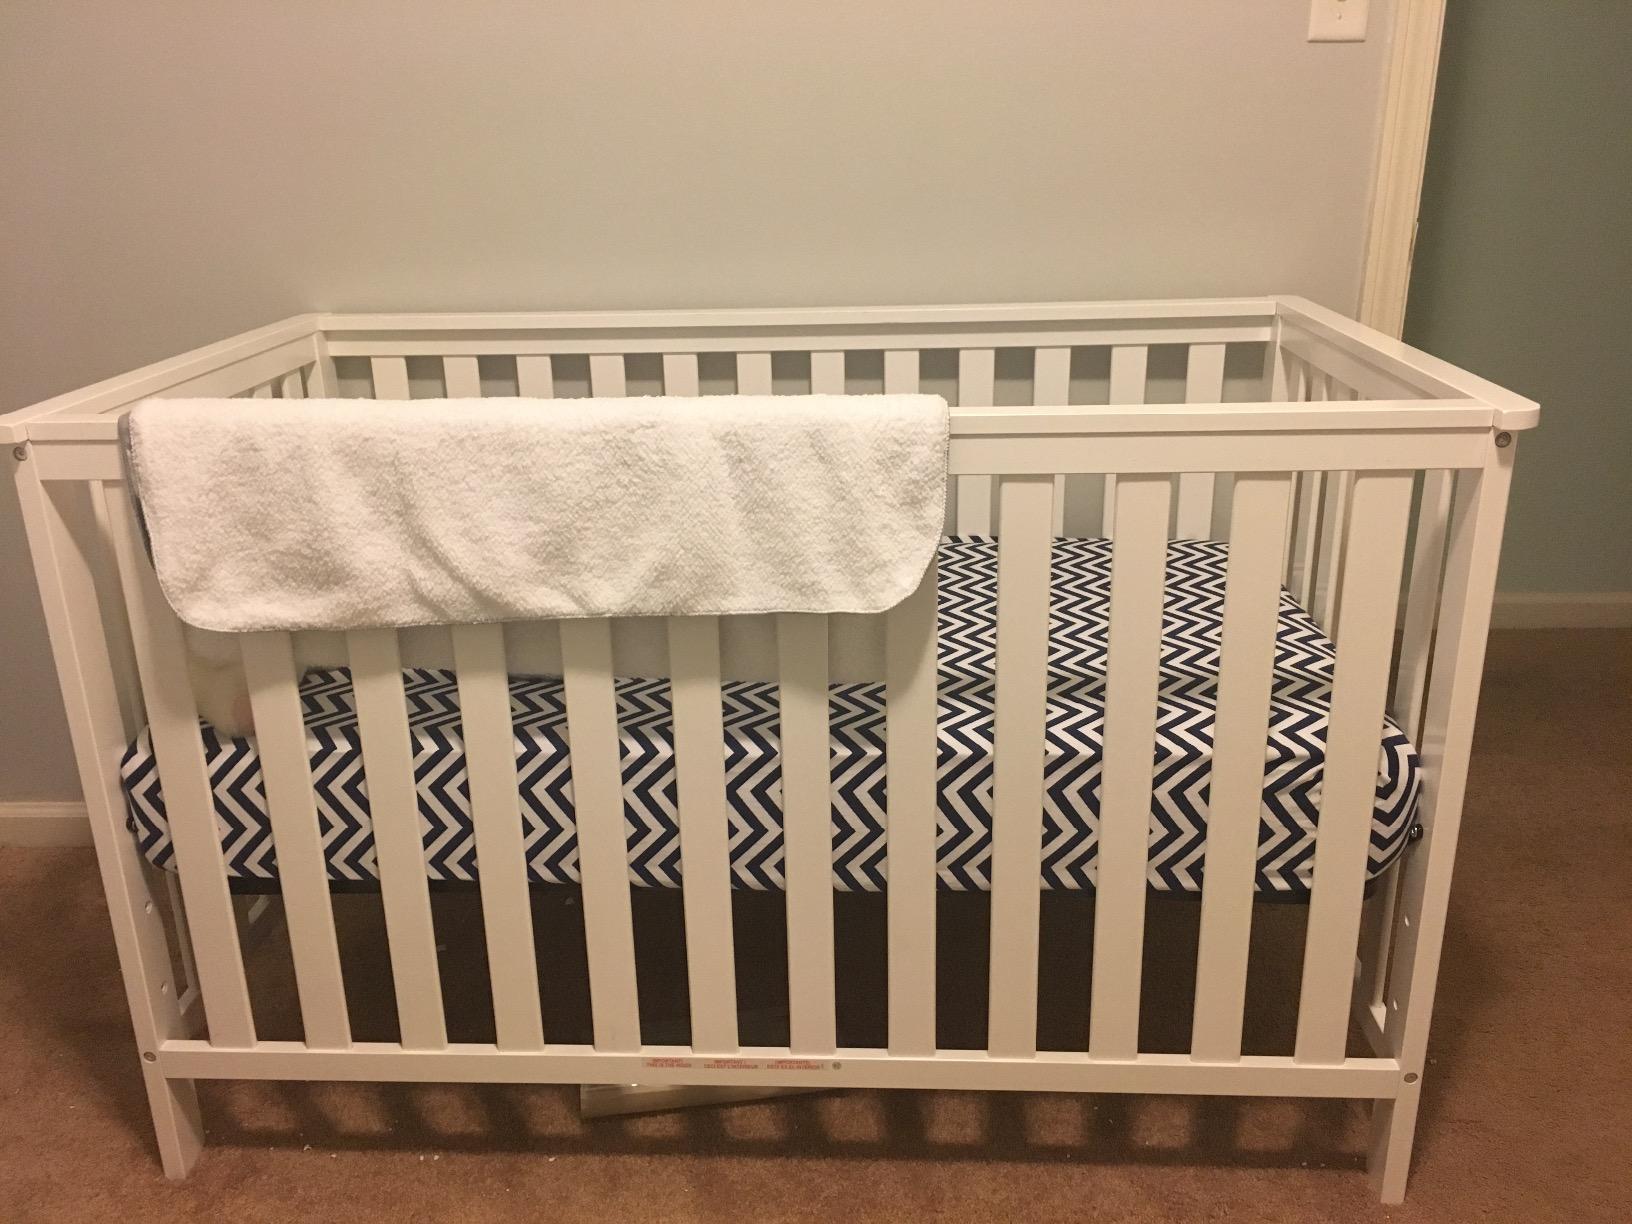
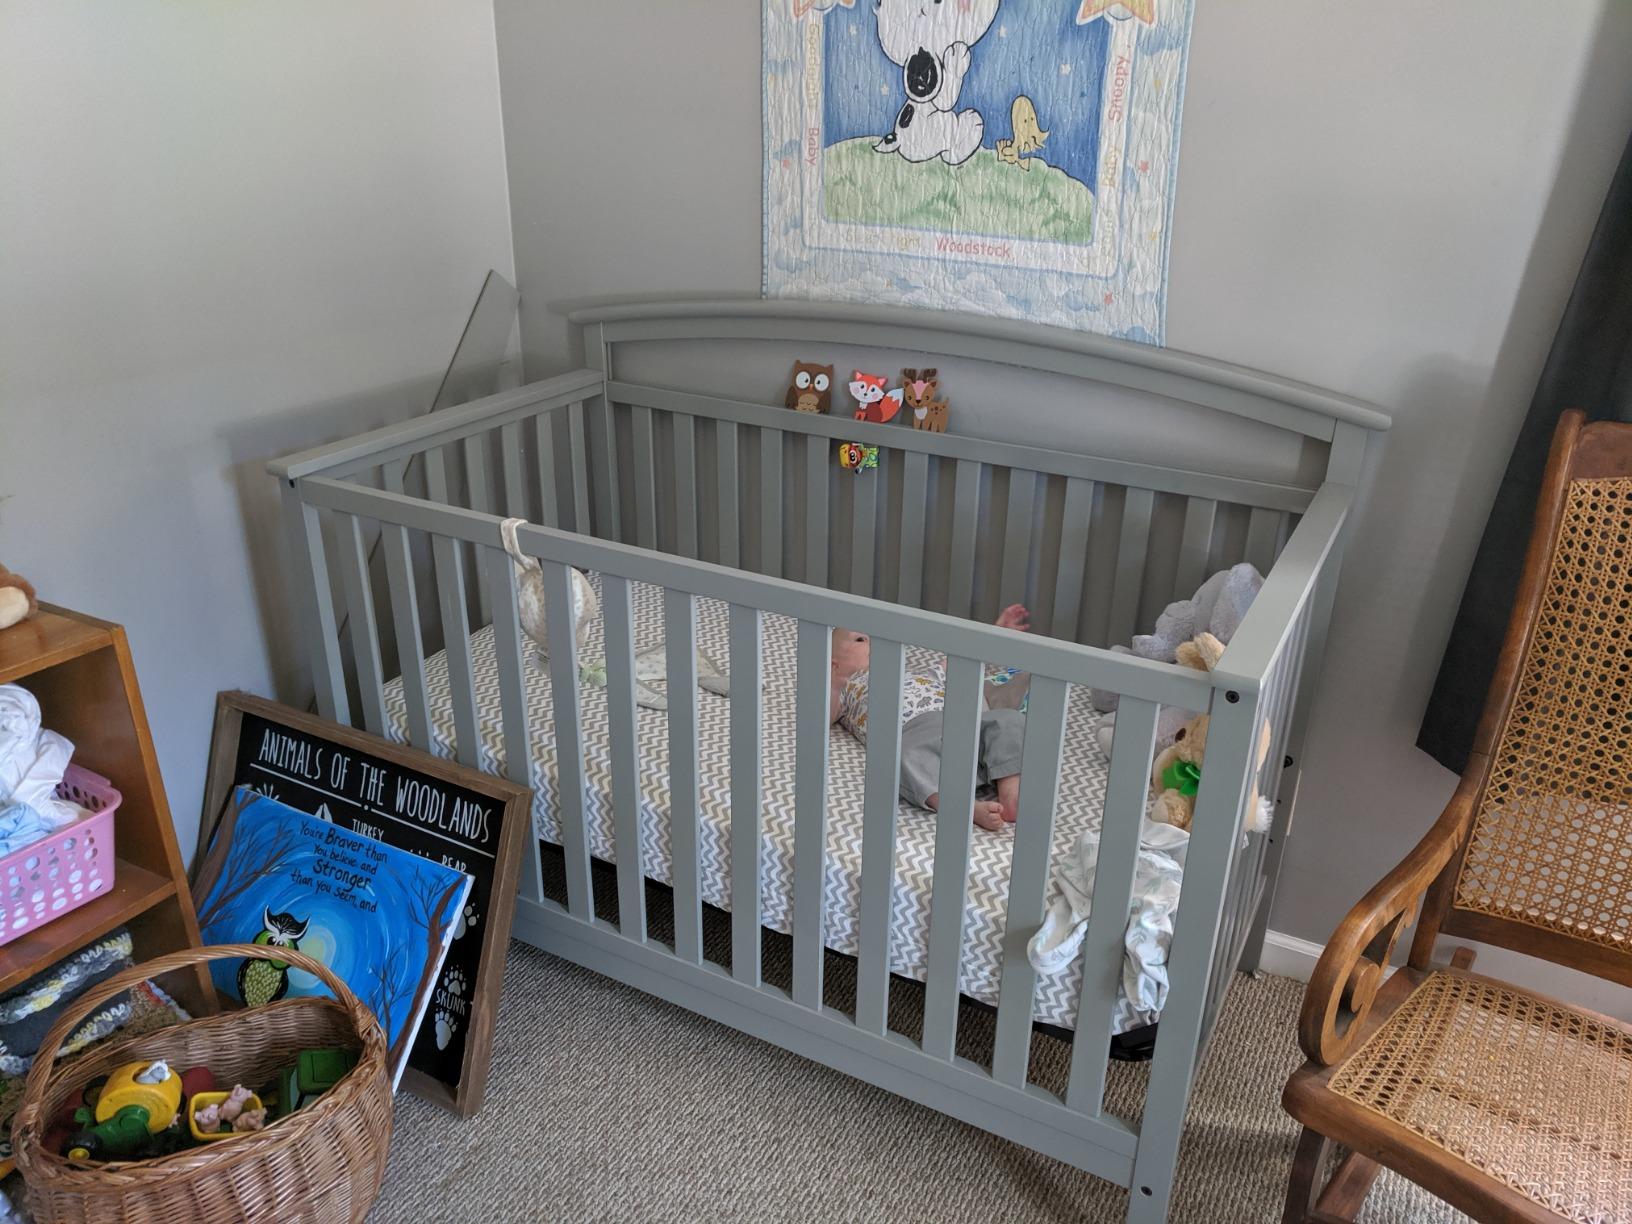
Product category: products_crib
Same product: no